Six-state protocol

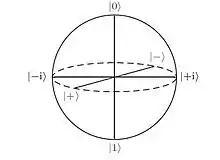
Pic. 1

Alice randomly generates a qubit string, encodes them using randomly chosen one of three bases, and sends string of qubits to Bob through the secured quantum channel. The probability of using one of the bases equals 1/3. After receiving the string of qubits, Bob also randomly chooses one of three bases for measuring the state of each qubits. Using classical insecure, but authenticated, channel Alice and Bob communicate and discard measurements where Bob used the different basis for measure the state of the qubit than basis that Alice used for encoding. States of qubits where encoding basis matched measurement basis used to determine the secret key.